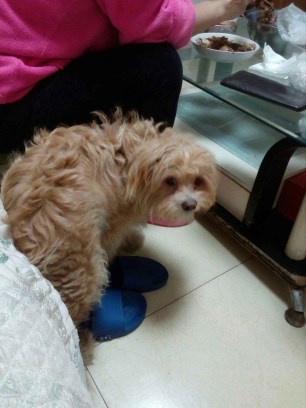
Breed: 7449-n000128-teddy